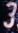
Number: 3